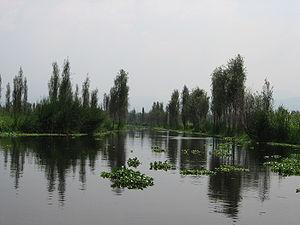
Canaux à Xochimilco Español: Canales en Xochimilco Brezhoneg: Kanoloù e Xochimilco